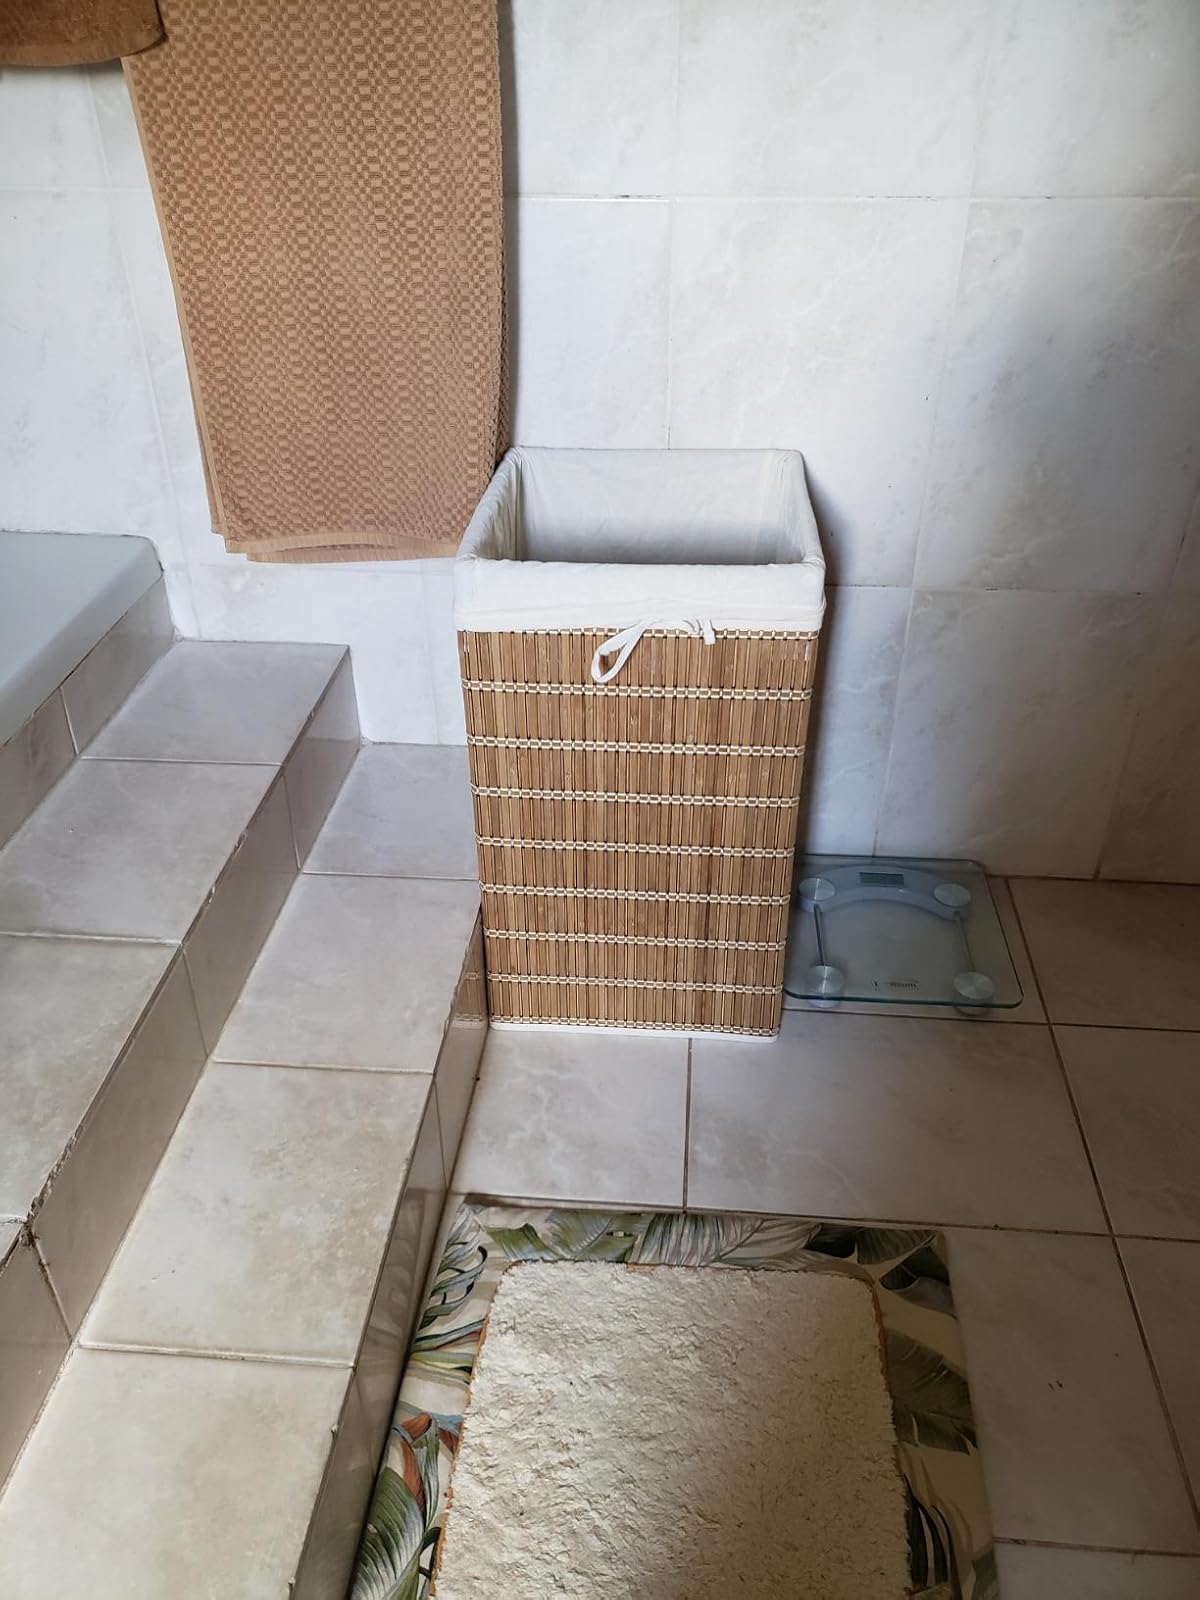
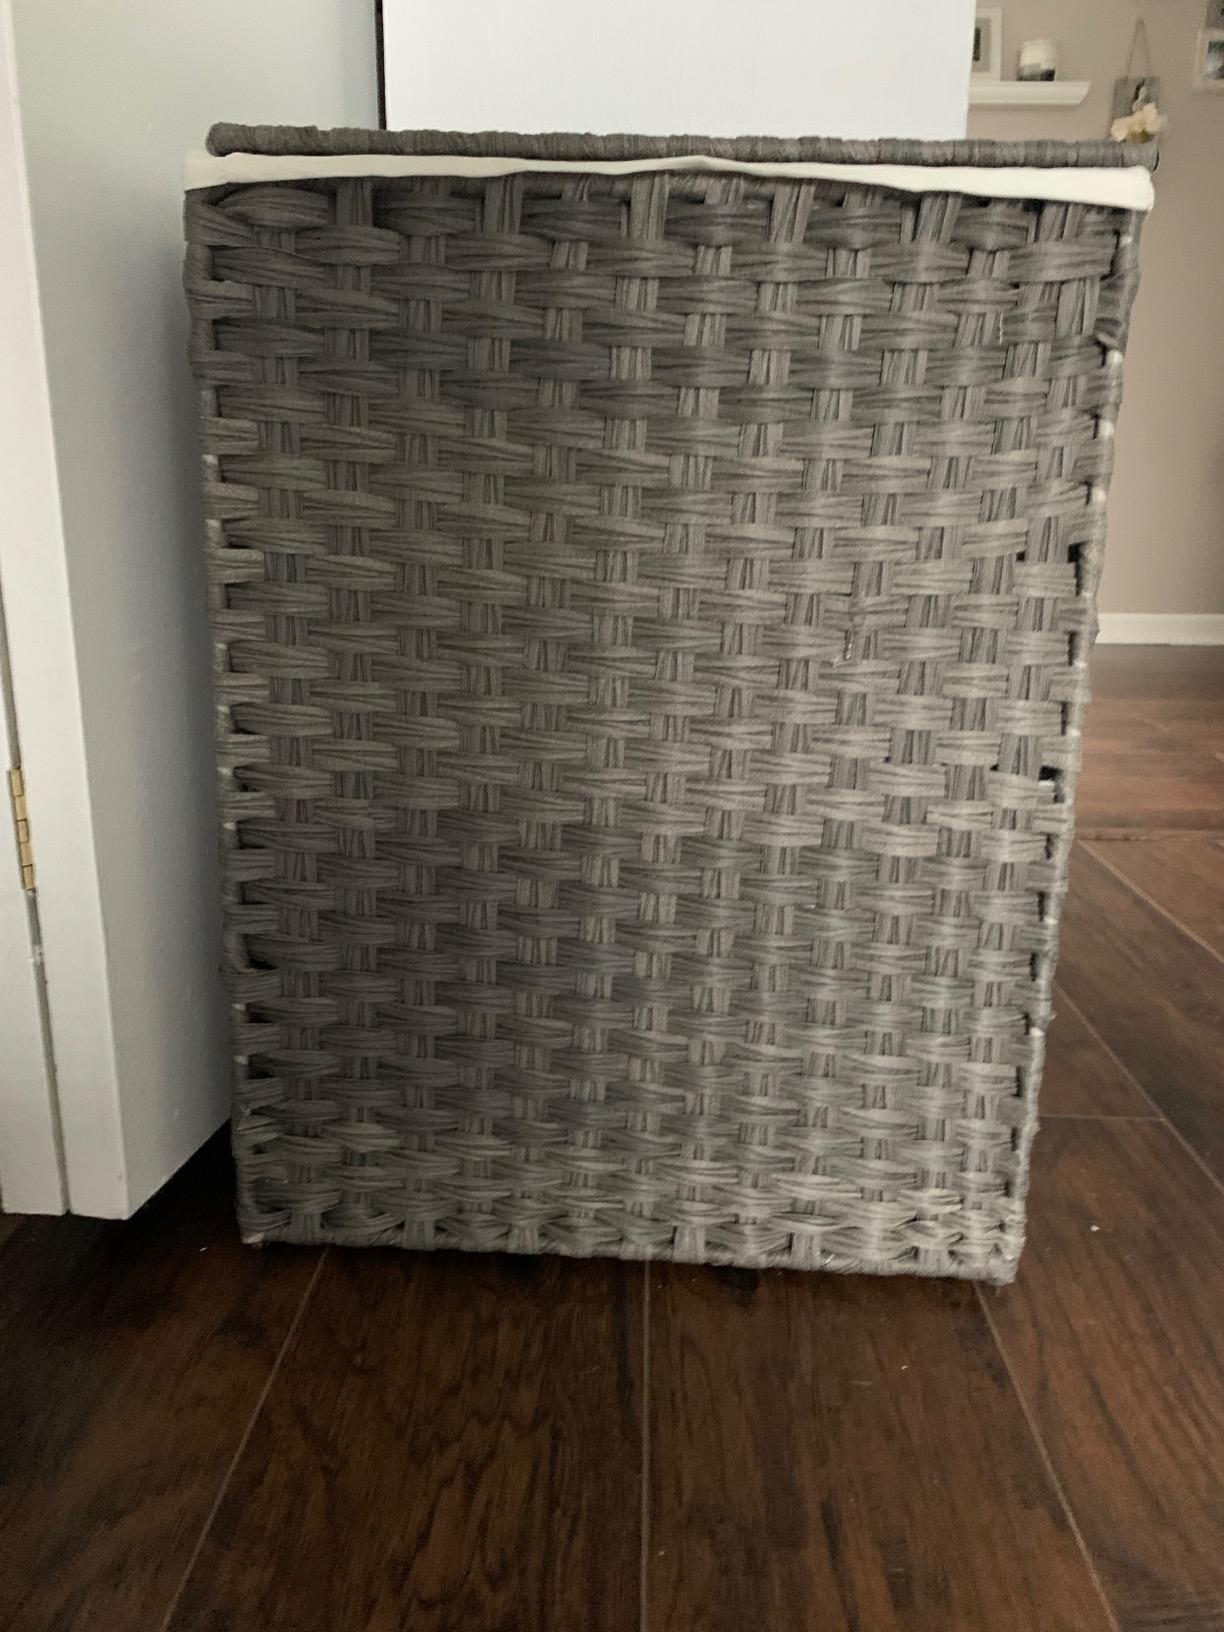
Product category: items_hamper
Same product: no